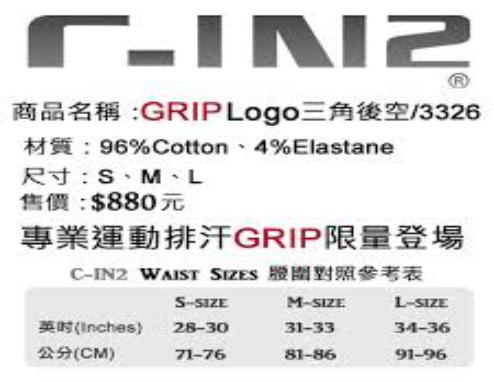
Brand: C-IN2
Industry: Clothes